Geography of Qatar

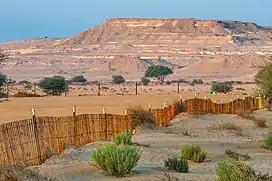
Fenced-off area of Jebel Nakhsh (Nakhsh Mountain)

The peninsula is notable for its sabkhas, or salt flats, of which the two distinct varieties are coastal and inland. The coastal sabkhas, more prevalent on the eastern seaboard, encompass an area of approximately . These coastal formations rarely exceed an elevation of to metres above sea level, with some portions lying below the waterline. Consequently, during exceptionally high tides, often exacerbated by strong easterly winds, seawater may inundate these low-lying areas.